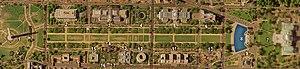
Le National Mall est un parc ouvert au public du centre-ville de Washington, D.C., capitale des États-Unis. Il est bordé par de nombreux musées, monuments et mémoriaux.